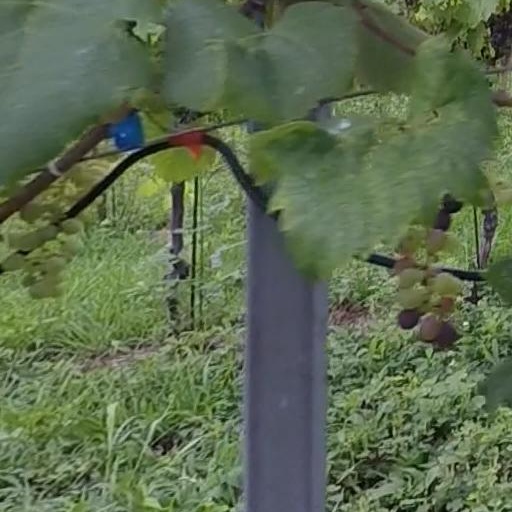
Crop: grape